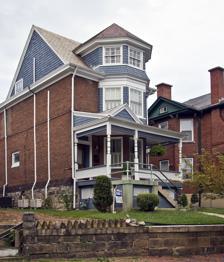
Building: Wright Butler House
Country: United States of America
Year built: 1896
Historic house in Maryland, United States United States historic place Wright Butler House U.S. National Register of Historic Places Show map of Maryland Show map of the United States Interactive map showing the location for Wright-Butler House Location 205 Columbia St., Cumberland, Maryland Coordinates 39°39′25″N 78°45′48″W / 39.65694°N 78.76333°W / 39.65694; -78.76333 Area less than one acre Built 1896 ( 1896 ) Architect Butler, Wright Architectural style Queen Anne NRHP reference No. 78001440 Added to NRHP January 31, 1978 Wright Butler House is a historic home in Cumberland , Allegany County , Maryland , United States . It is a 2 + 1 ⁄ 2 -story, Queen Anne -style suburban one-unit dwelling built about 1896. The house was the home of Wright Butler (1868–1932), one of Cumberland's leading architects at the turn of the 20th century. He also designed the George Truog House . The Wright Butler House was listed on the National Register of Historic Places in 1978. References